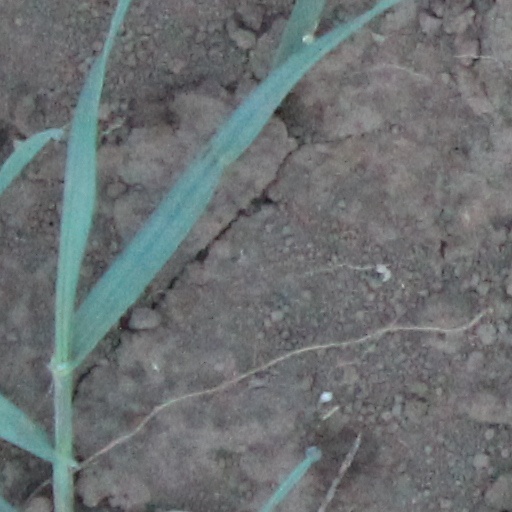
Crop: wheat